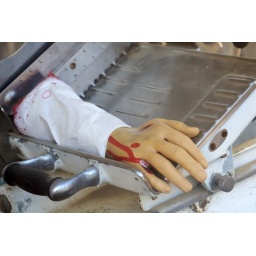
This was in a window with a sign that said &amp;quot;Coming Soon&amp;quot;.